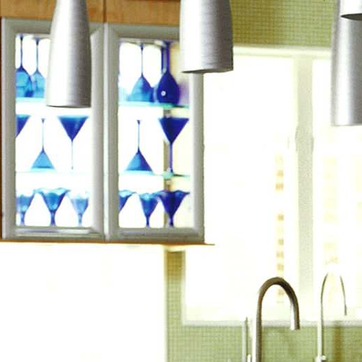
Material: glass